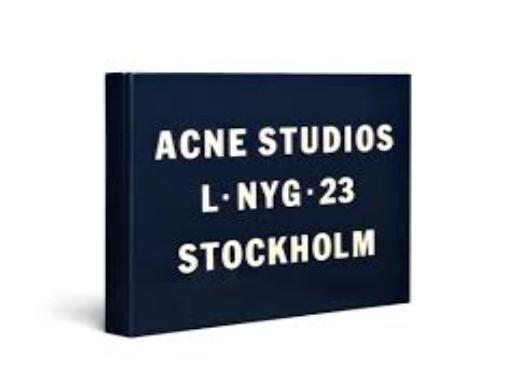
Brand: Acne Studios
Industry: Clothes